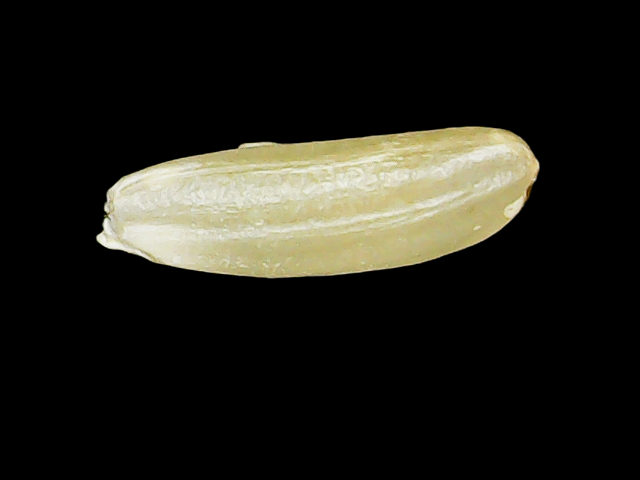
Rice variety: Binadhan12